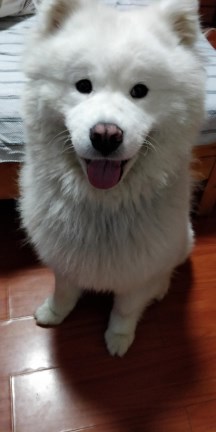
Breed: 2192-n000088-Samoyed